Alfred Eriksen

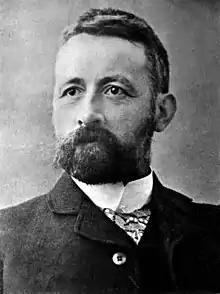

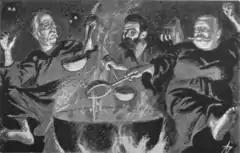
Caricature from 1905 in "Korsaren" by Andreas Bloch. Eriksen in the middle.

Alfred Eriksen (nicknamed "Karlsøypresten", 30 August 1864 – 4 May 1934) was a Norwegian priest, politician, newspaper editor, and non-fiction writer.